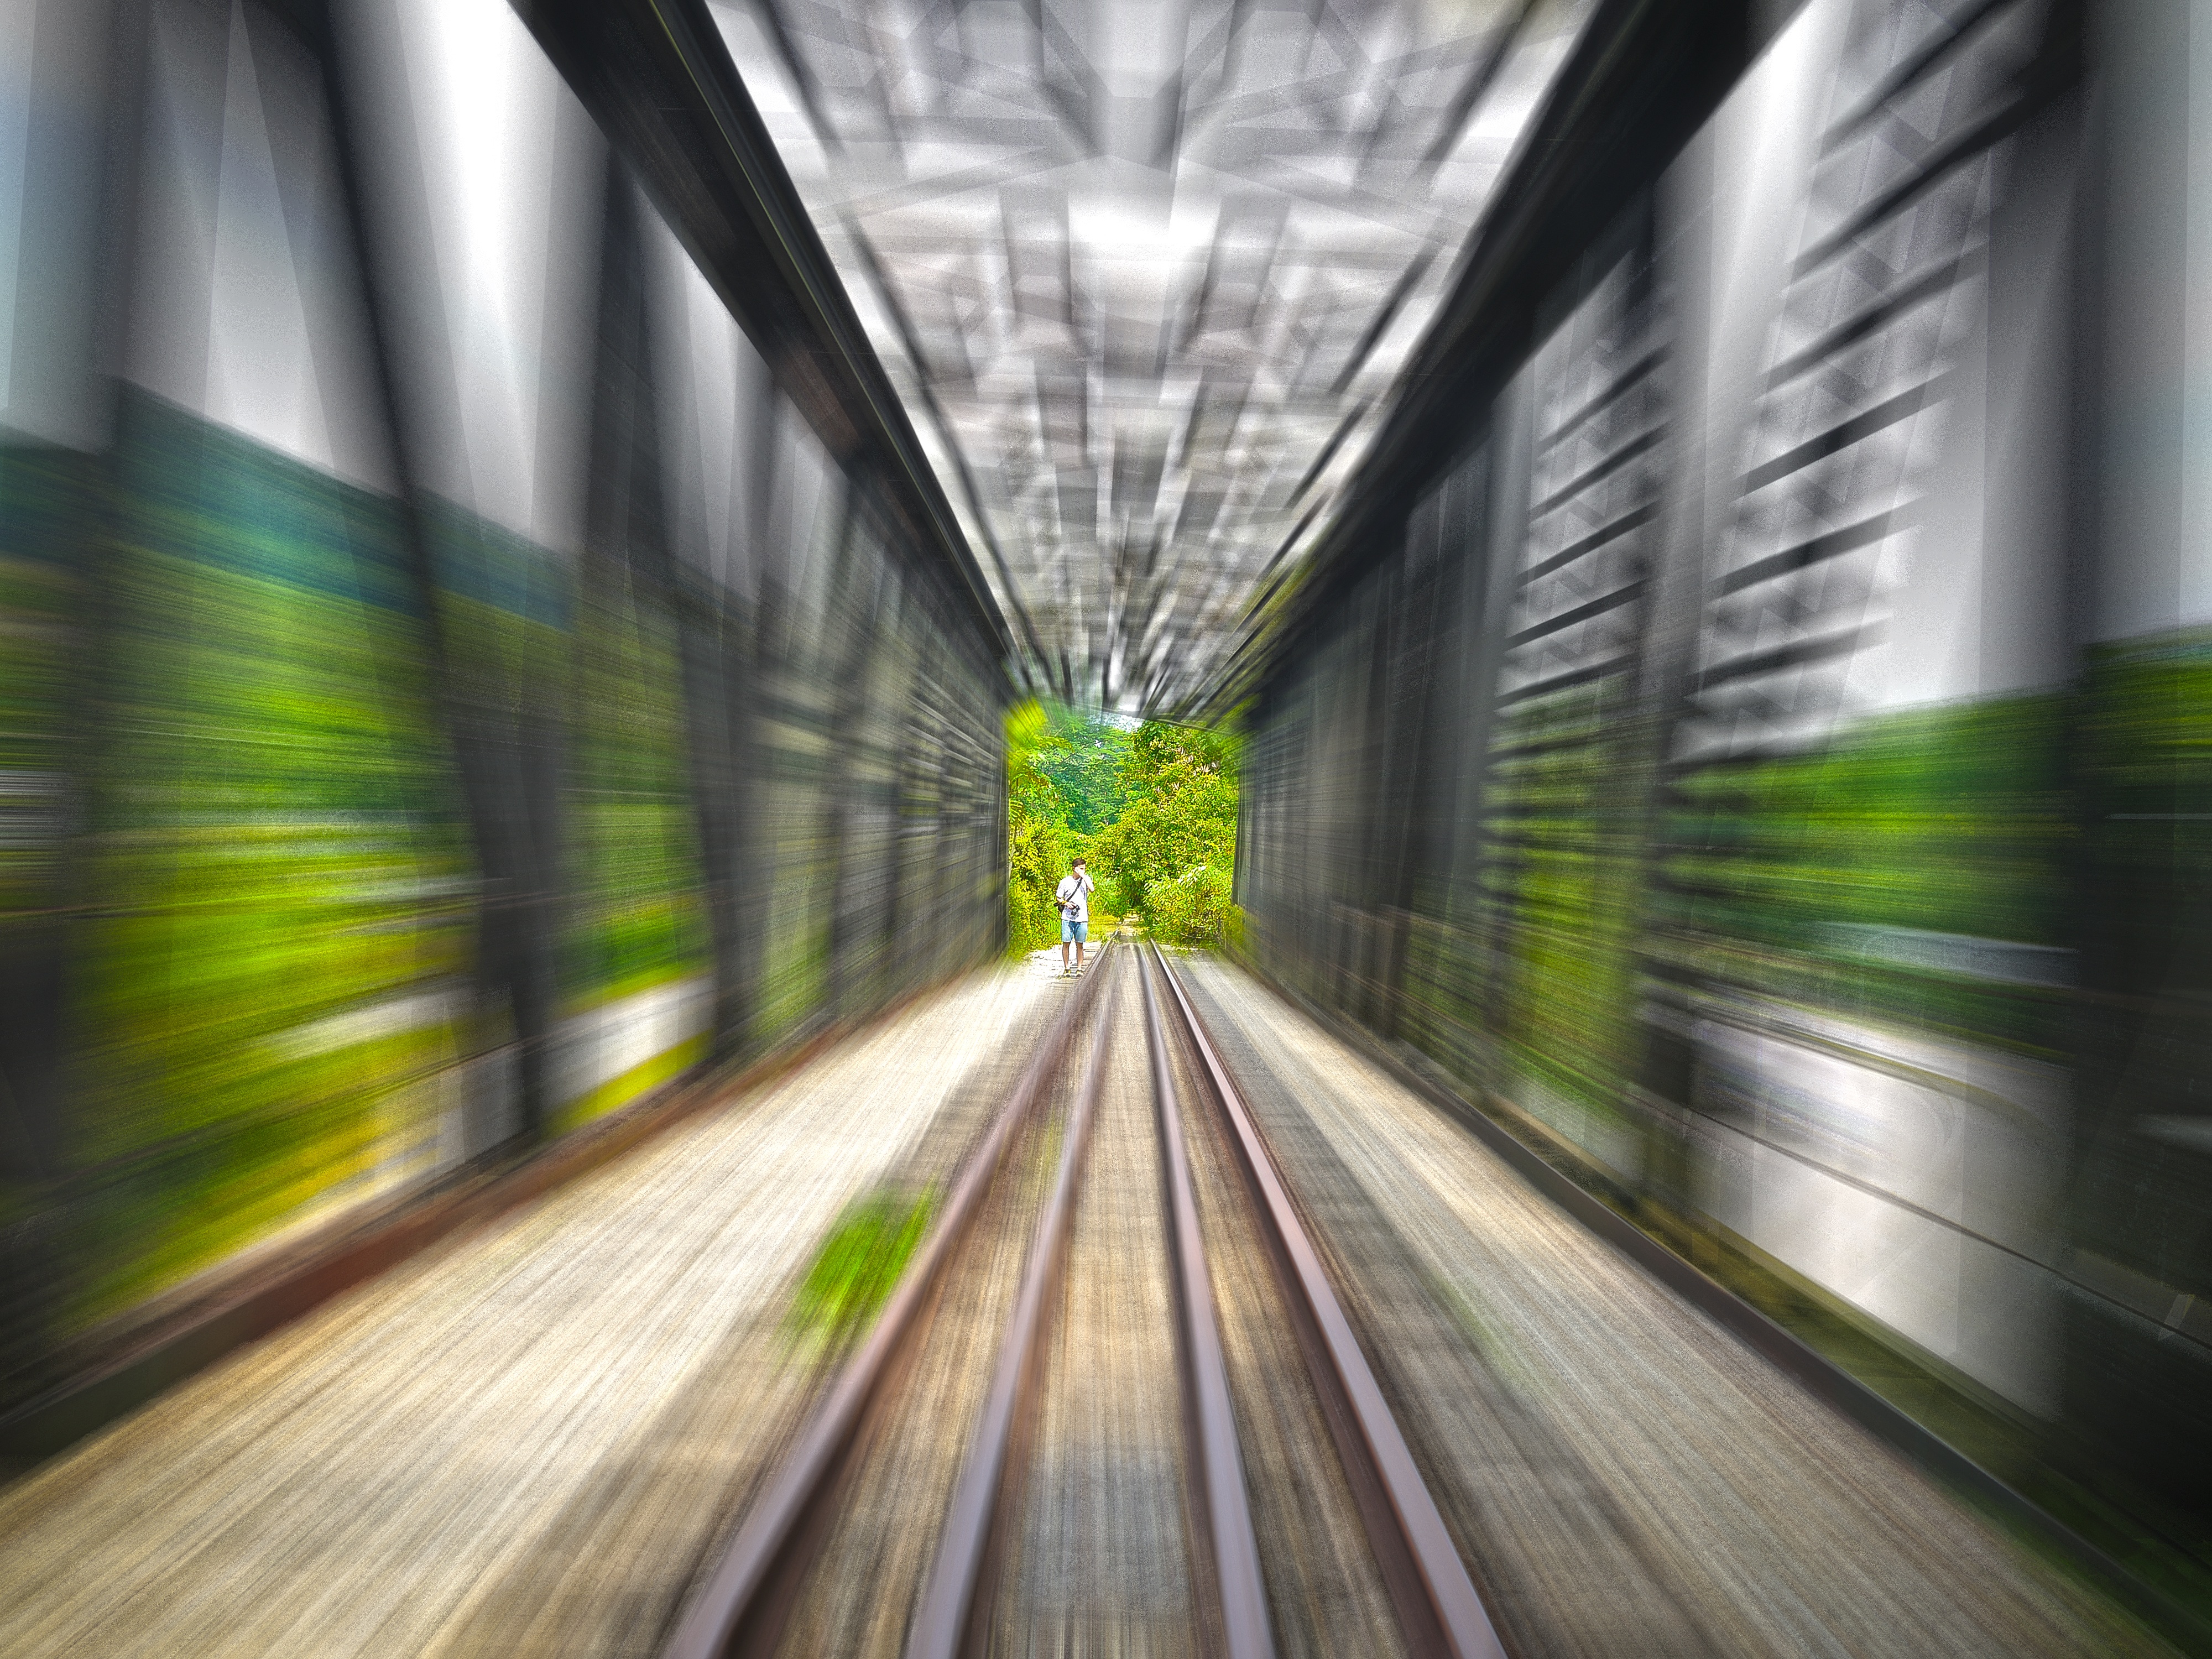
light, track, sunlight, tunnel, transport, green, public transport, infrastructure, symmetry, screenshot